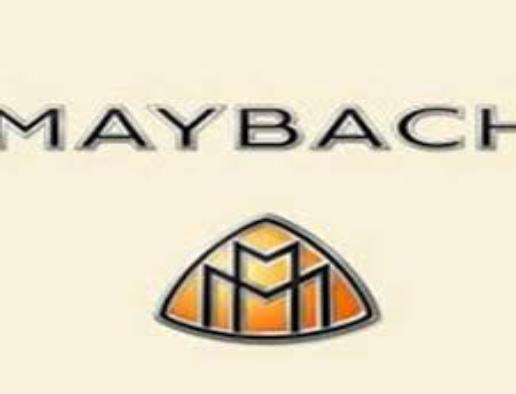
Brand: maybach-1
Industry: Transportation